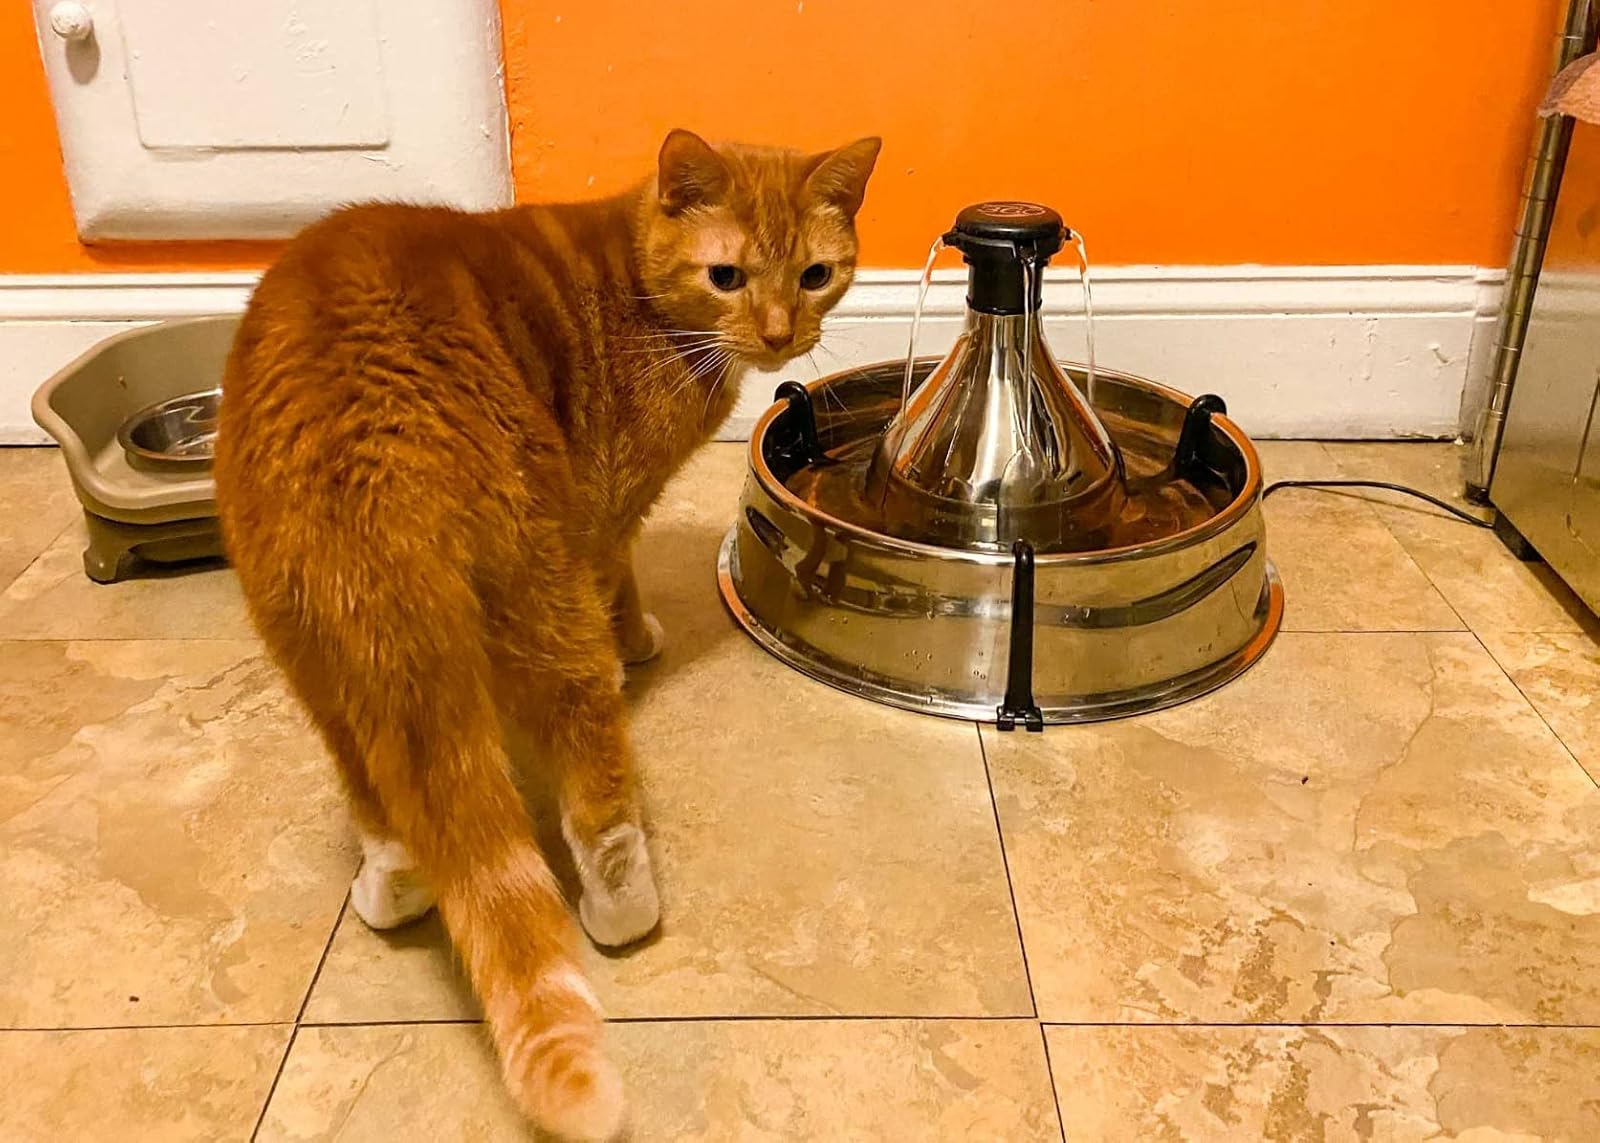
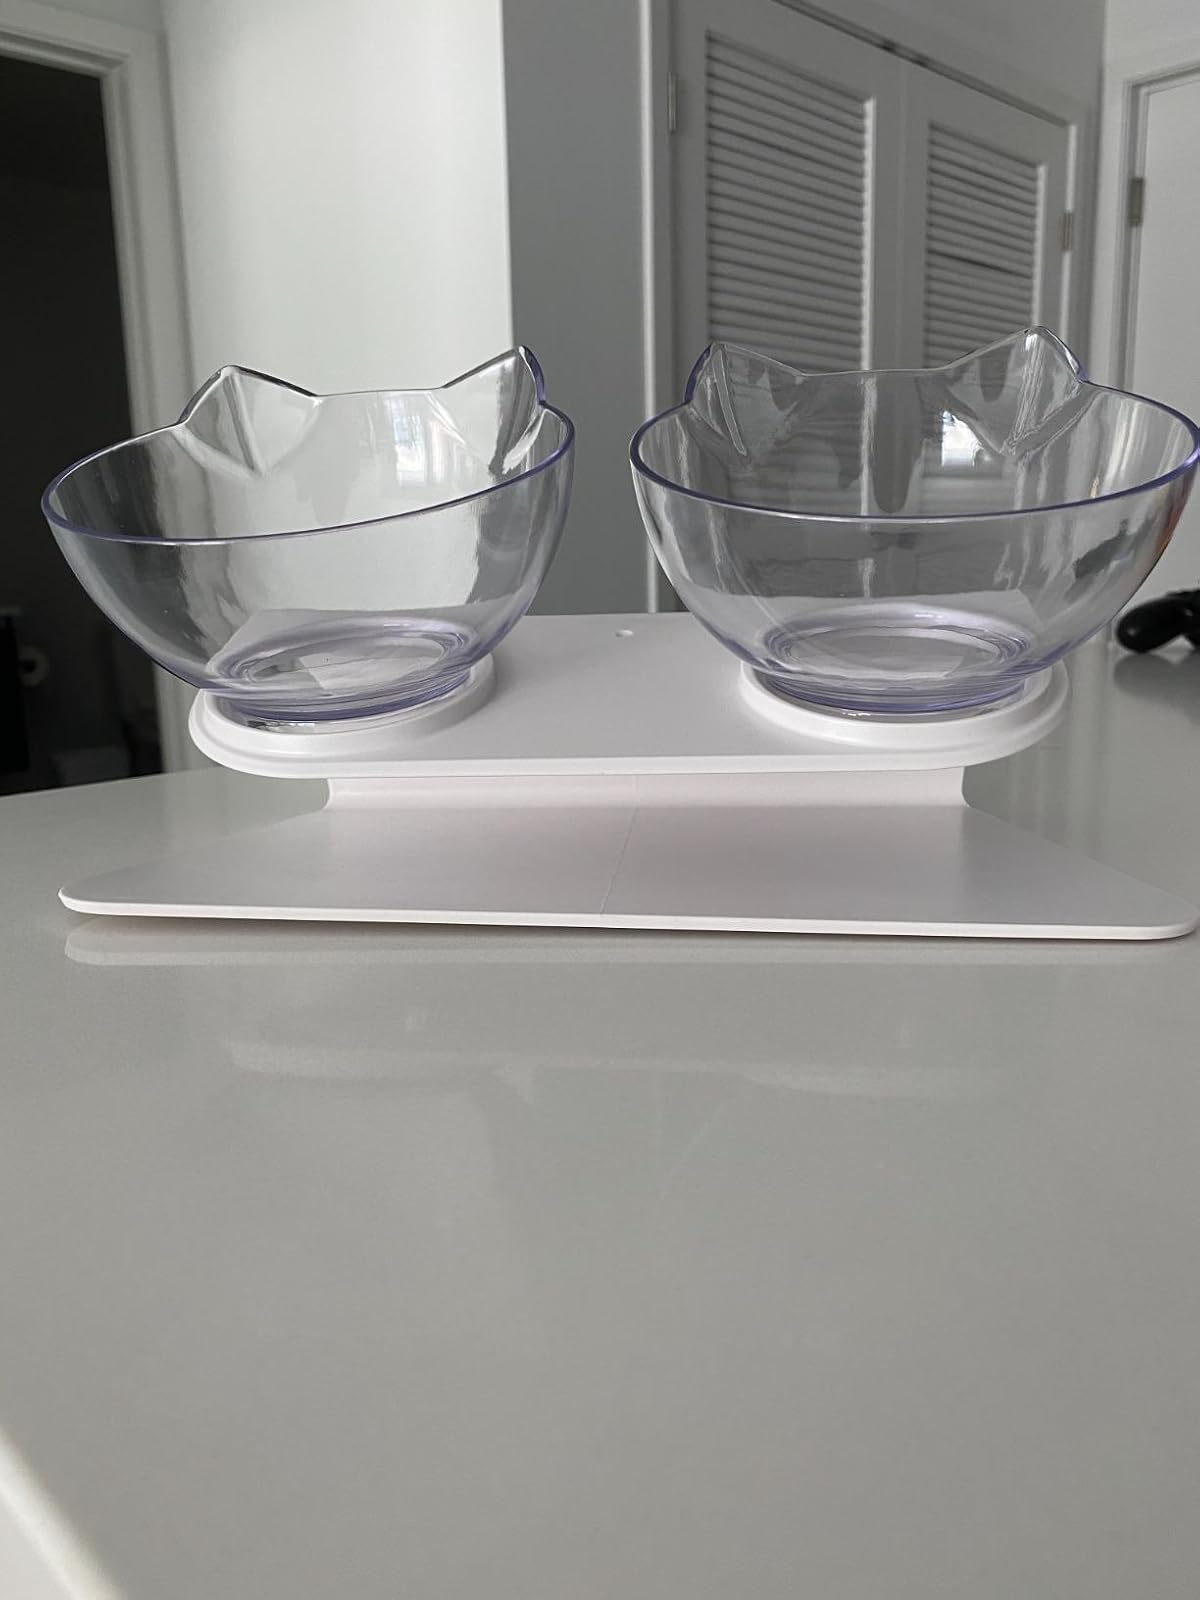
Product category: items_bowl
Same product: no